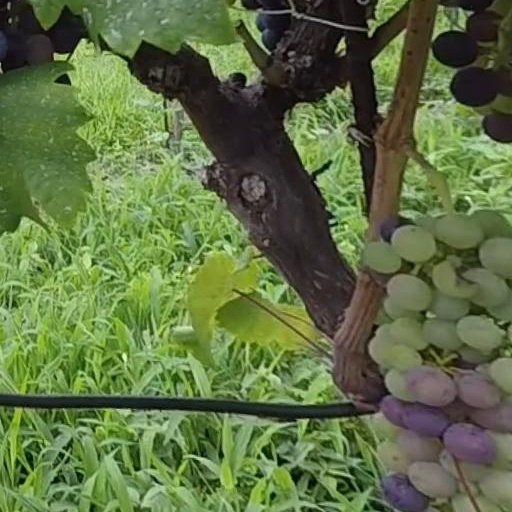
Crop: grape